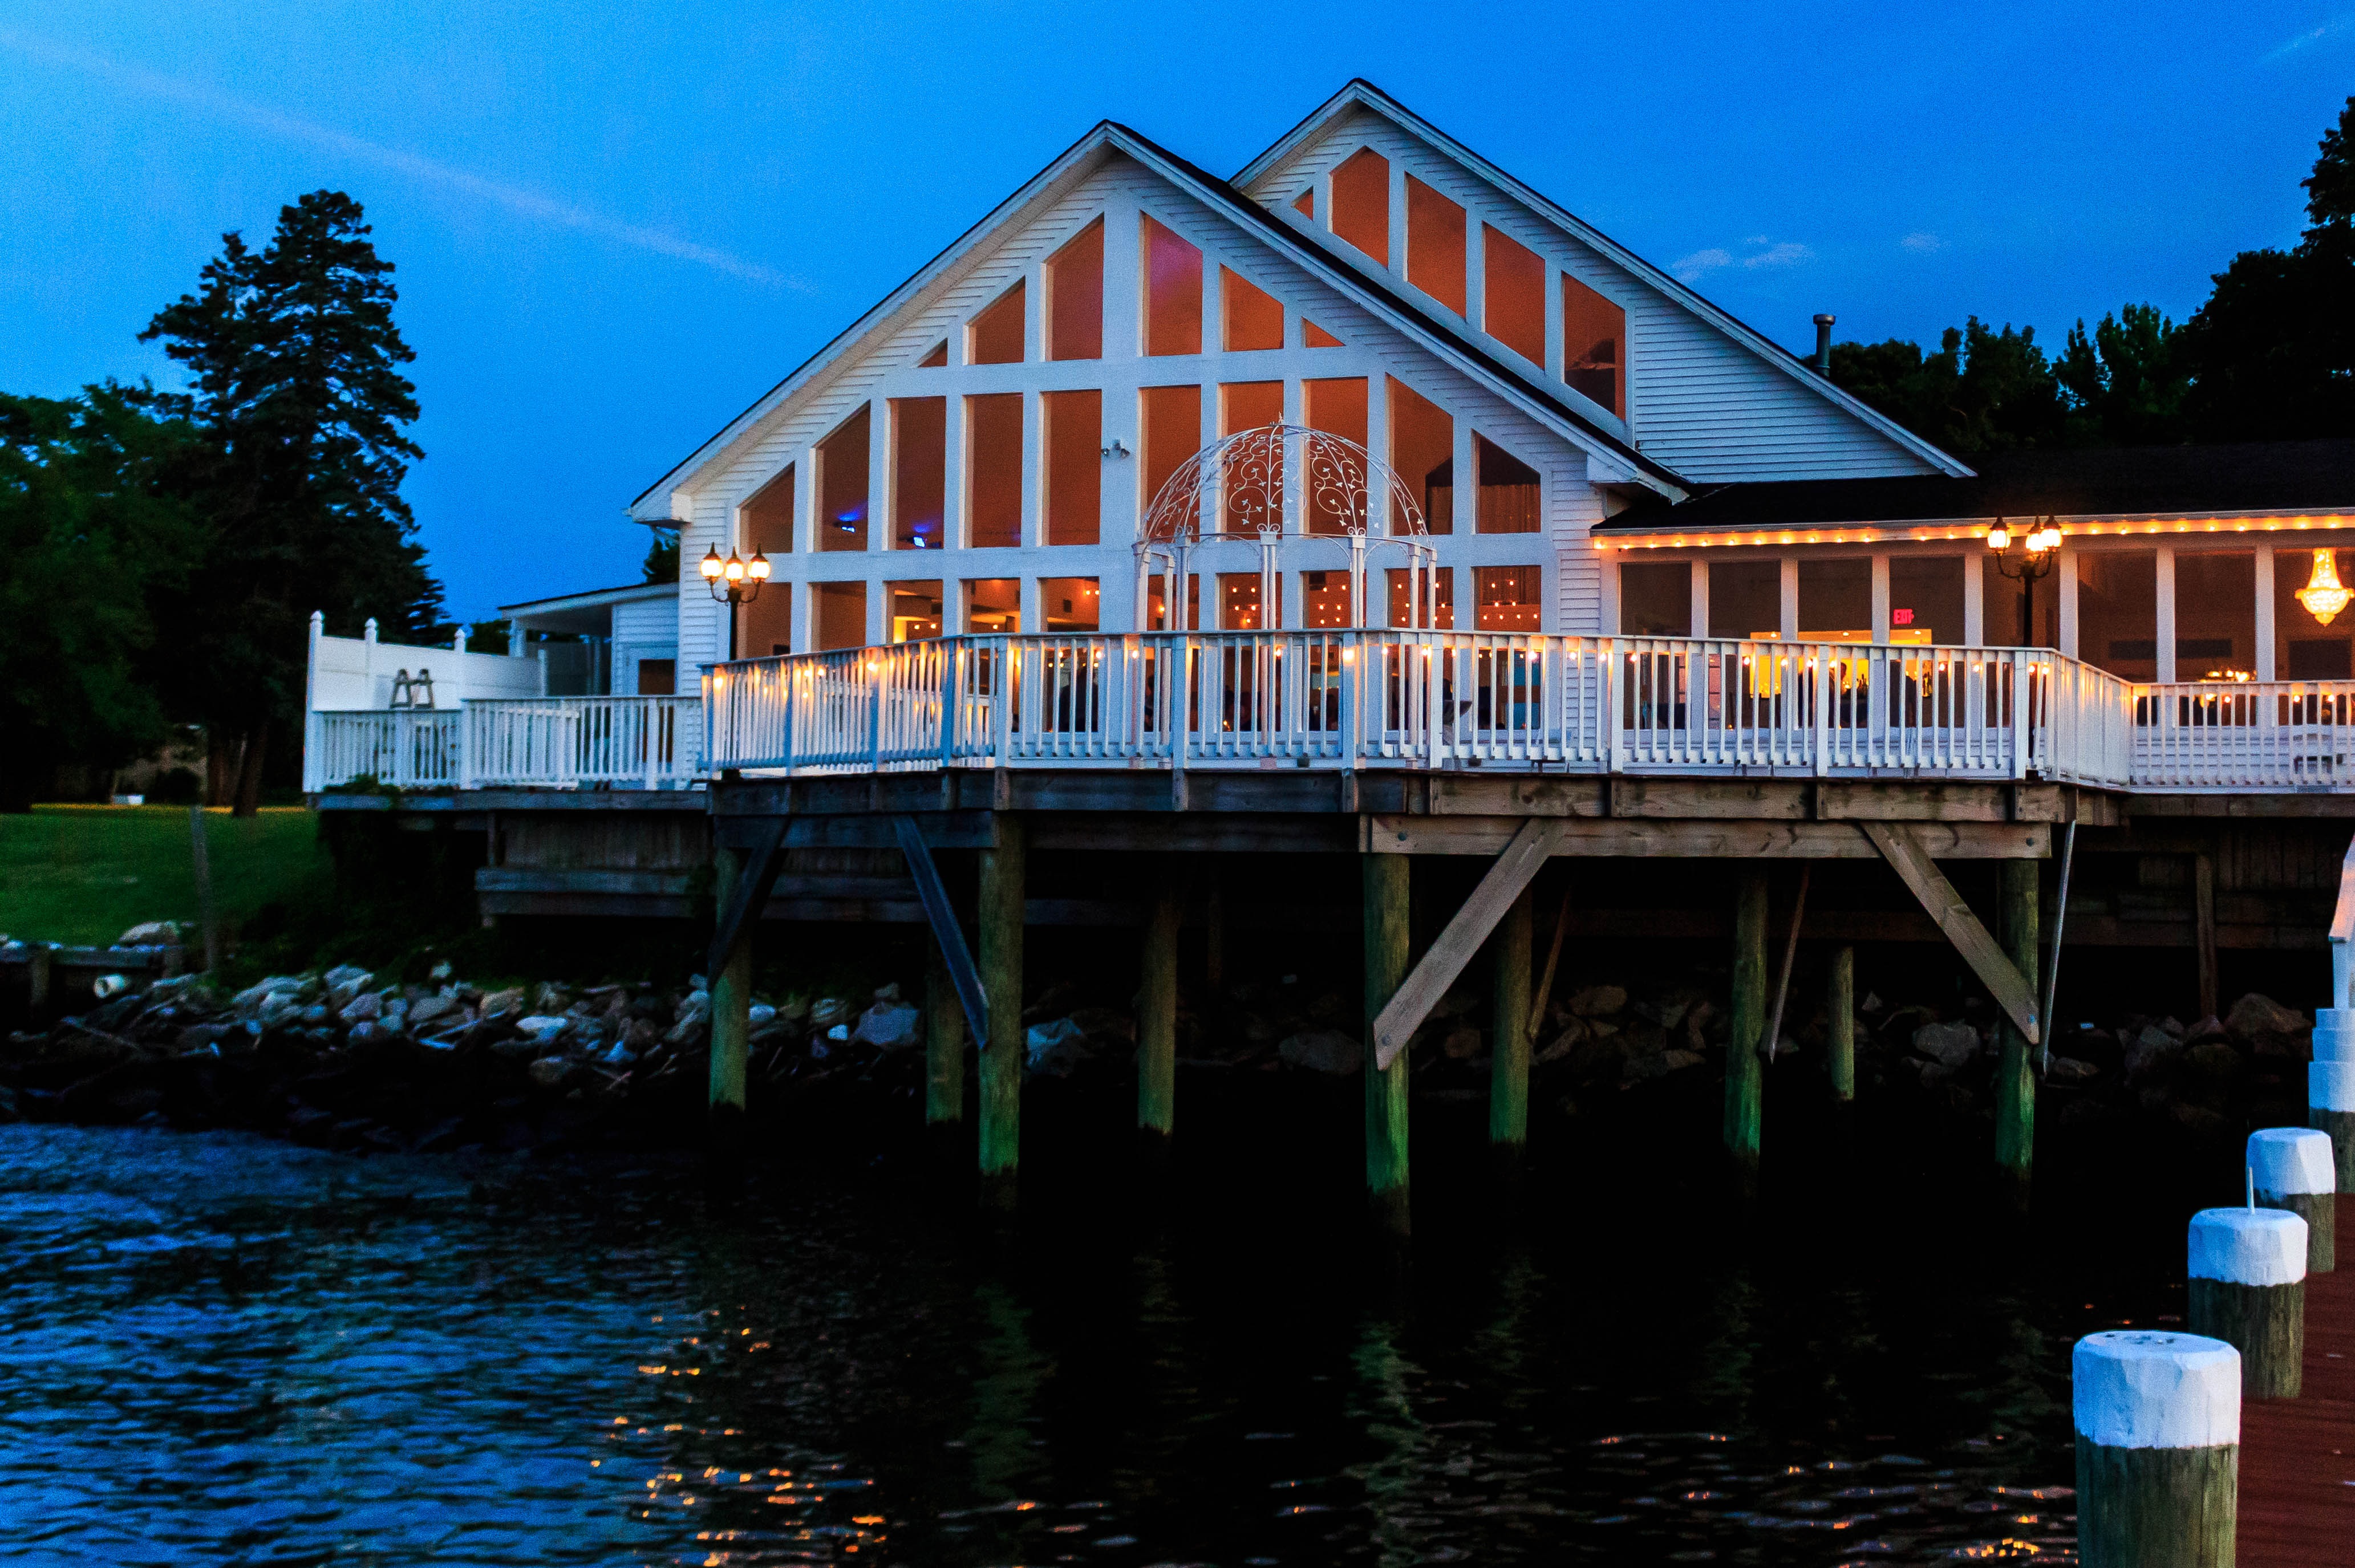
landscape, dock, architecture, house, building, vacation, reflection, boathouse, blue, exterior, modern, waterway, resort, estate